Washington Doctrine of Unstable Alliances

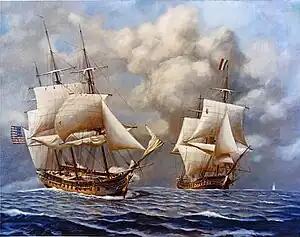
Although the US had been allied with France, the Quasi-War soon after US independence foreshadowed the doctrine of unstable alliances.

However, in private correspondence about his address, Washington wrote that the geopolitical situation inspiring his advice would disappear in "not... probably more than twenty years."